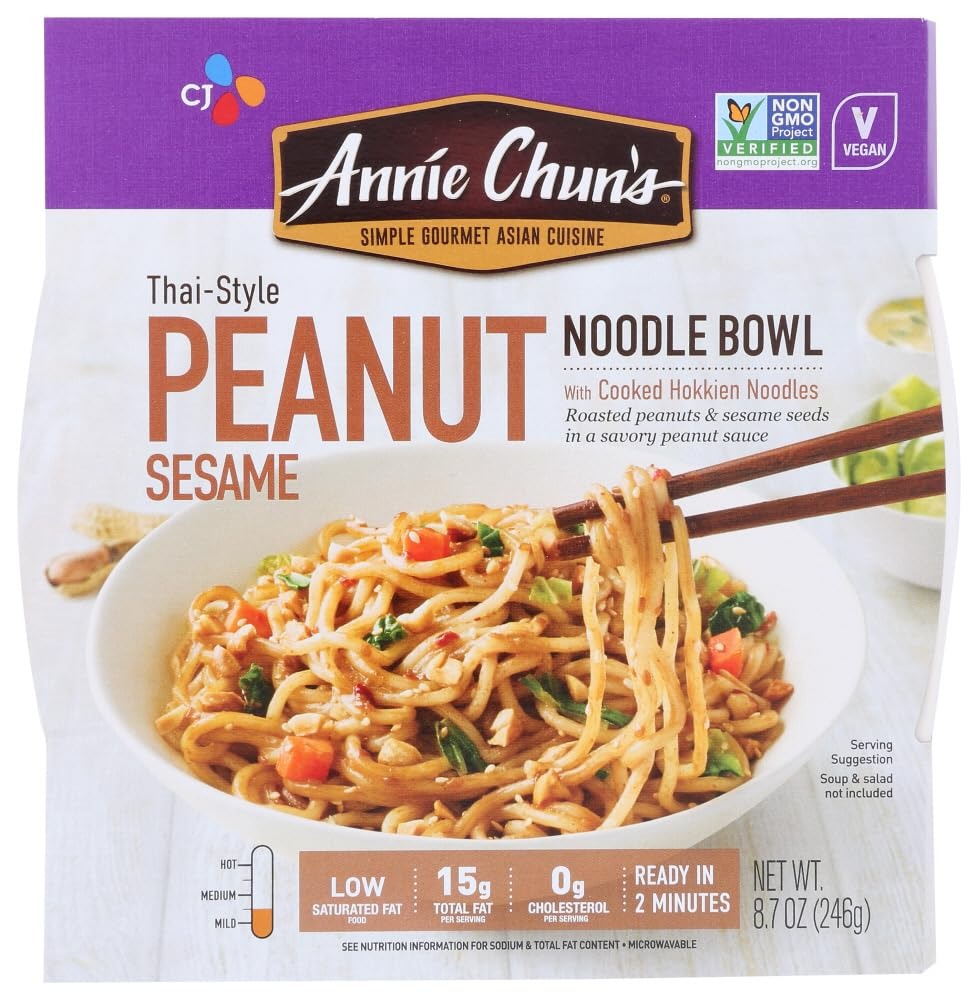
Item Name: Annie Chuns Noodle Bowl Pnut Sesame
Value: 26.1
Unit: Fl Oz

Price: 7.59